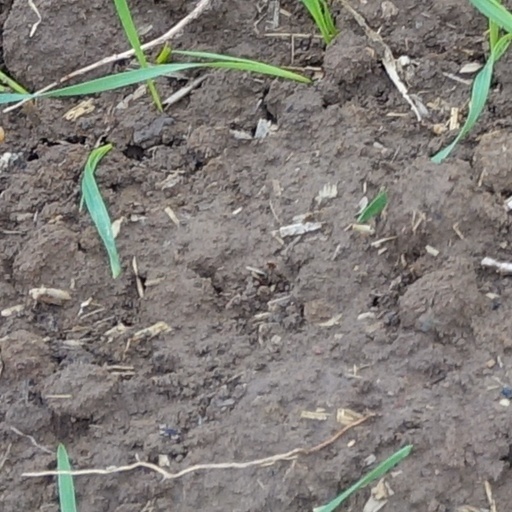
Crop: wheat